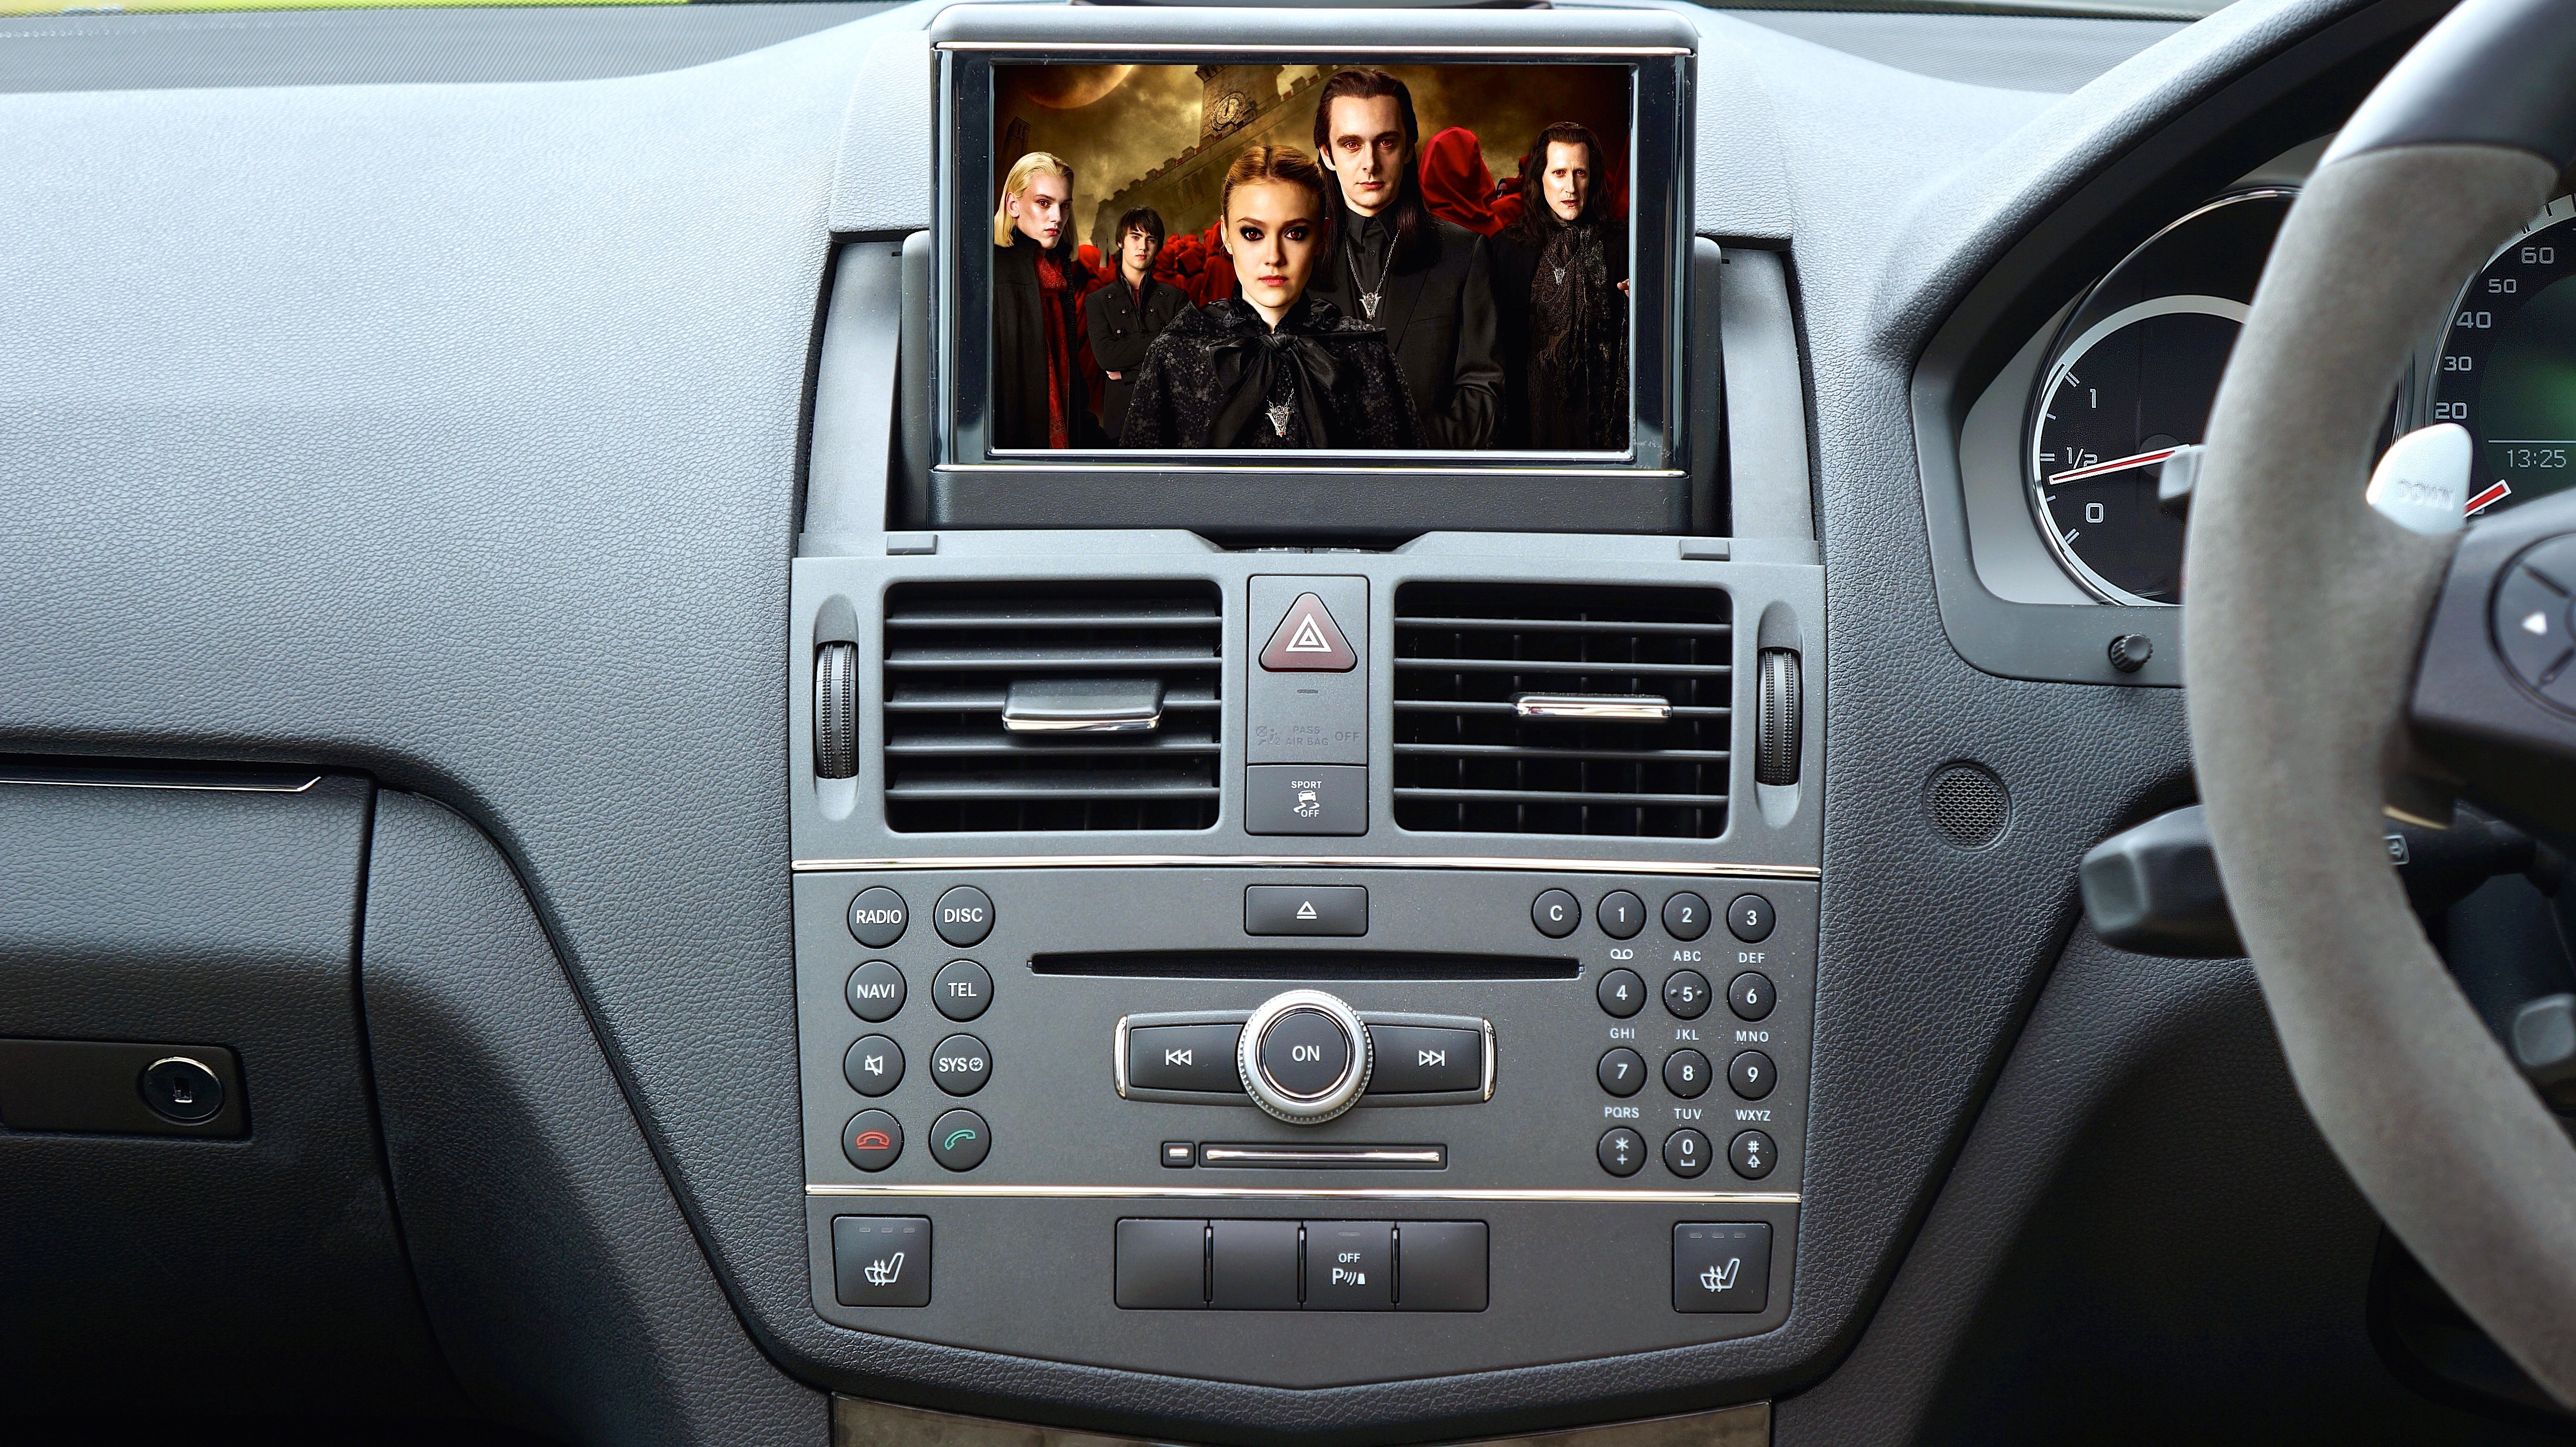
car, vehicle, luxury vehicle, center console, technology, mercedes benz